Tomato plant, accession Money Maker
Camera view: tilt-top (135 deg); turntable rotation: 90 degrees
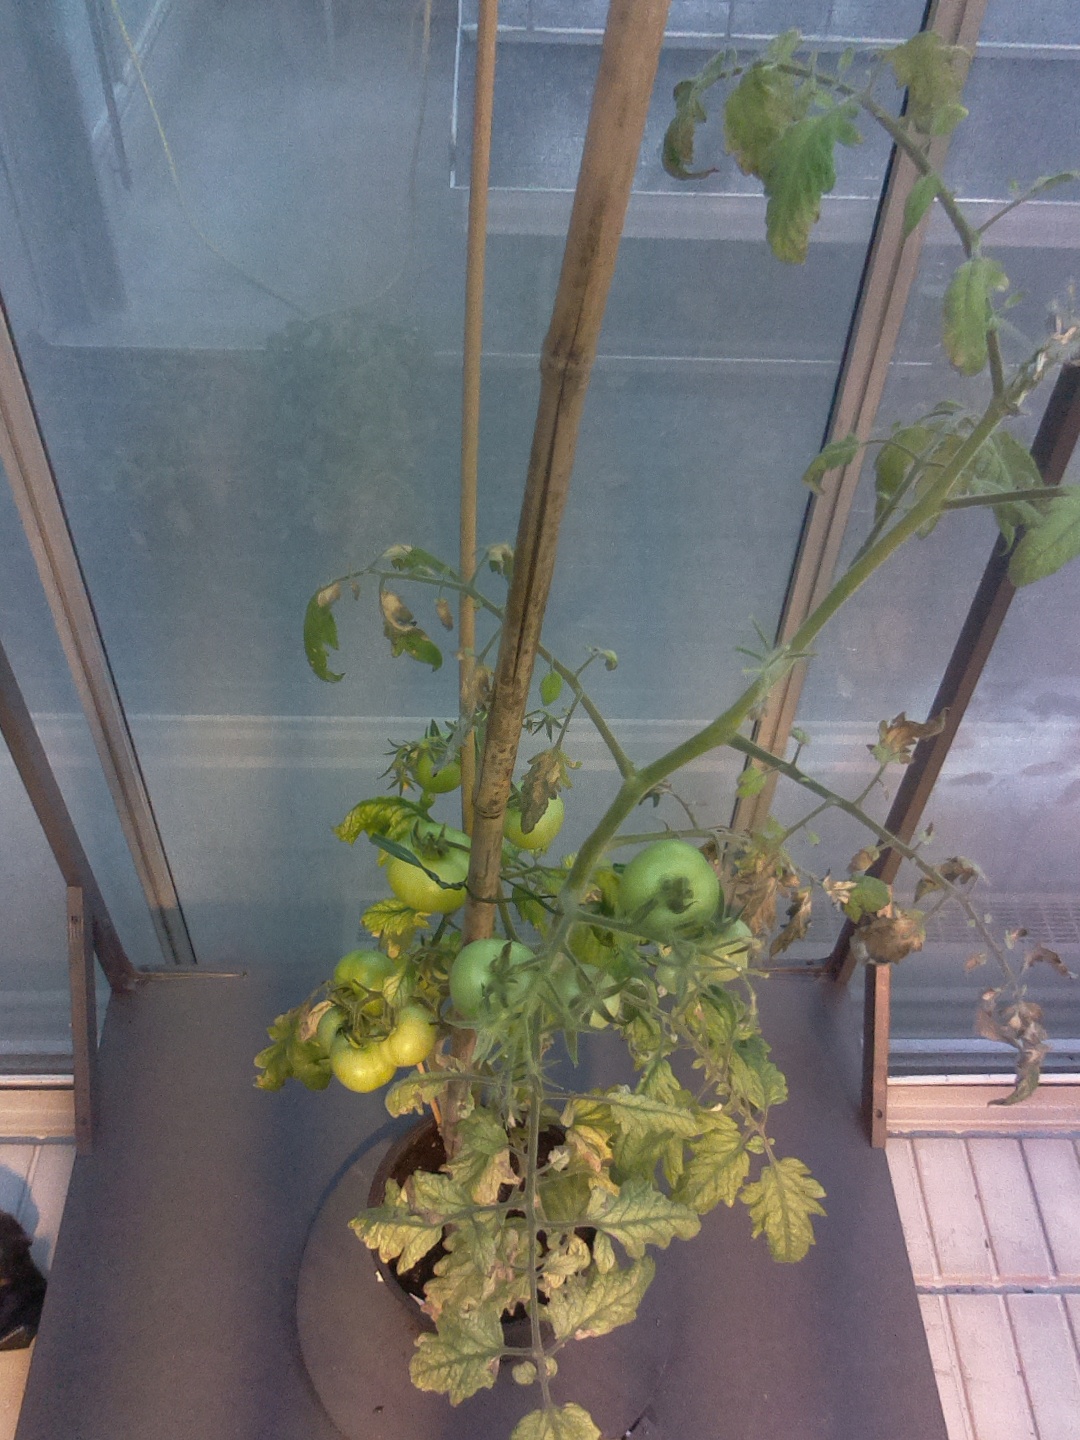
BBCH growth stage 76: 60%-70% of final fruit size